Brian Hill (American football)

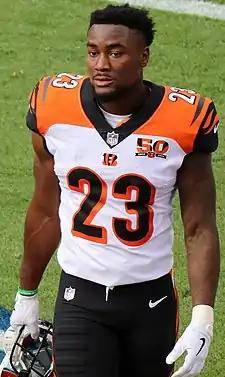
Hill with the Cincinnati Bengals in 2017

Brian Hill (born November 9, 1995) is an American professional football running back. Hill played college football for the Wyoming Cowboys, and he was selected by the Atlanta Falcons in the fifth round of the 2017 NFL draft. He has also played for the Cincinnati Bengals.